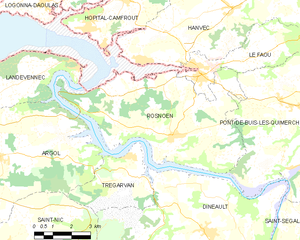
Rosnoën [ʁɔsnɔɛn] est une commune française, située dans le département du Finistère en région Bretagne.